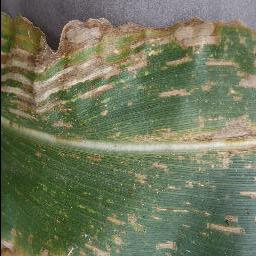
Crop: corn
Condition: (maize)_cercospora_spot_gray_spot